Leonor Teles

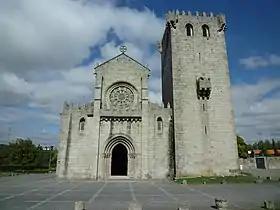
Church and tower of the monastery in Leça do Balio where King Ferdinand and Leonor were married in 1372

In 1365, Leonor had wed João Lourenço da Cunha, 2nd Lord of Pombeiro, to whom she was still married when she met King Ferdinand I of Portugal. Two children were born of her union with João Lourenço: a daughter who died in infancy, and a son, Álvaro da Cunha, heir to the lordship of his father. According to the later chronicler Fernão Lopes, Leonor abandoned her son when she married King Ferdinand I, making him pose as the son of Lope Dias de Sousa and a "woman member of his household named Elvira", calling him Álvaro de Sousa, so that she could "pretend to be a virgin for the king, saying that her husband had never slept with her". King Ferdinand I subsequently attempted to obtain the annulment of Leonor's first marriage on the grounds of consanguinity, in order to preserve the legitimacy of their daughter, Beatrice of Portugal. The jurist João das Regras claimed, in one of the arguments he made before the after King Ferdinand I died, that Leonor was not free to marry another man because the needed papal dispensation had been secured (a fact that the king concealed) and her mother's first marriage was therefore valid, meaning Beatrice was illegitimate. The Cortes determined that, since all pretenders to the throne, that is, the sons of Inês de Castro and the master of Aviz, were illegitimate, the dynastic line had been severed and the people, through their representatives, could choose a new king.